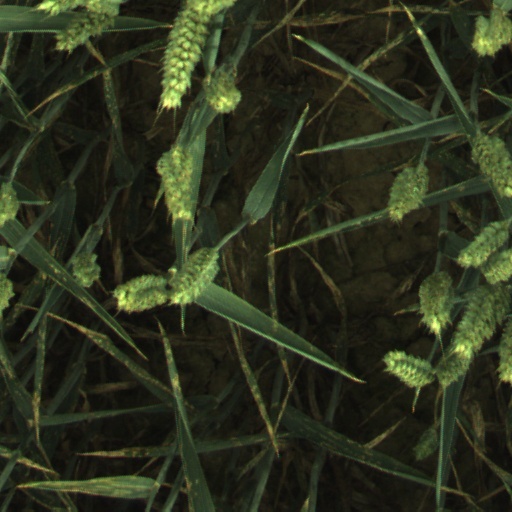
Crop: wheat